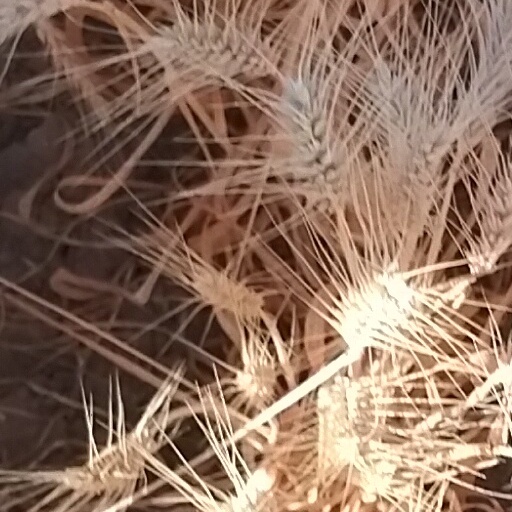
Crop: wheat